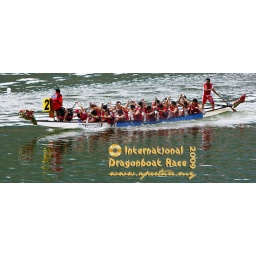
I like how the whole boat is reflected in the water even with all the paddling going on.